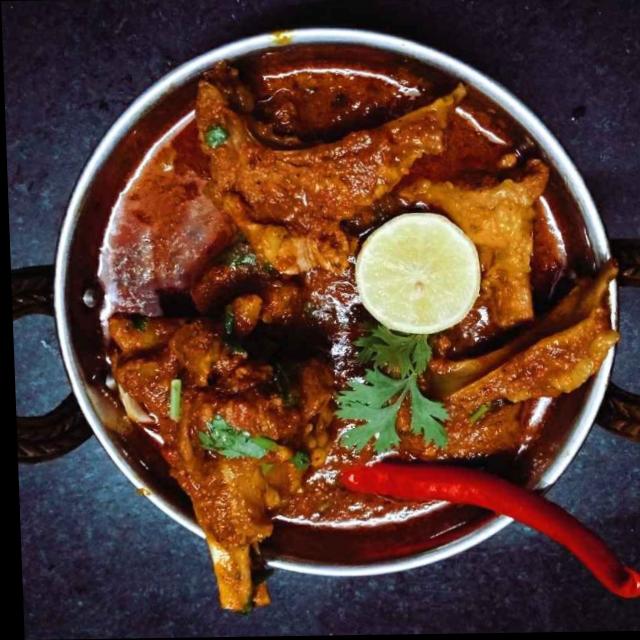
Dish: mutton_curry